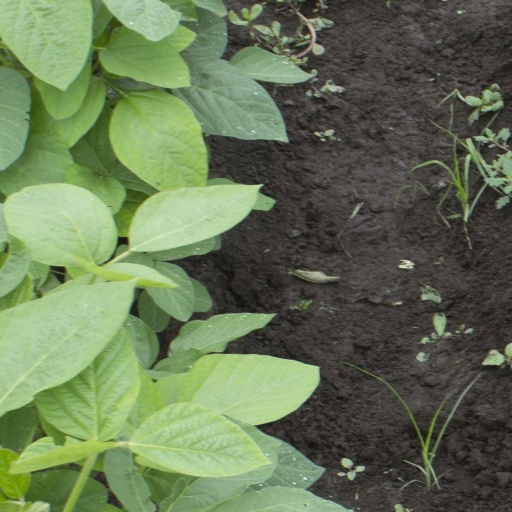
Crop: soybean